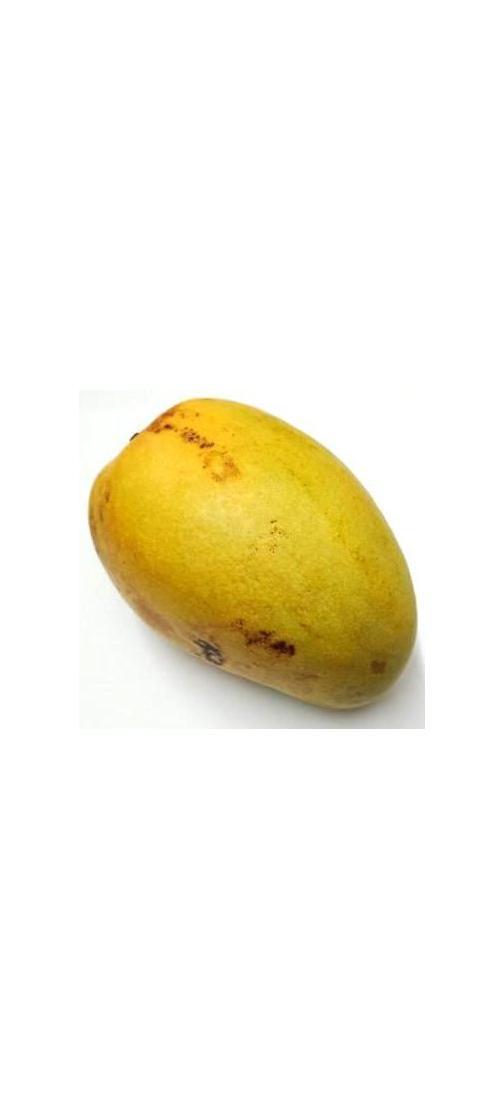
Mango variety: Bari-11